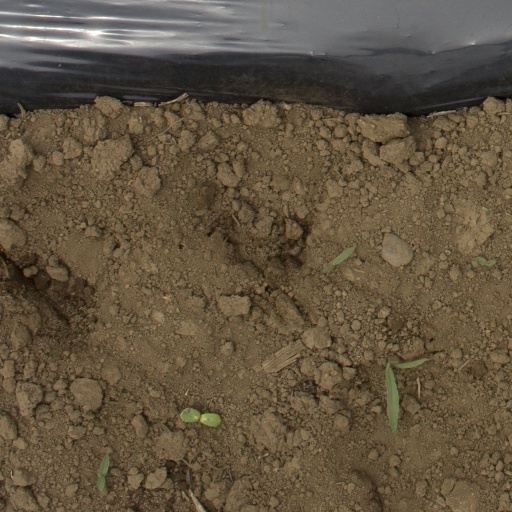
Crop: Jerusalem artichoke